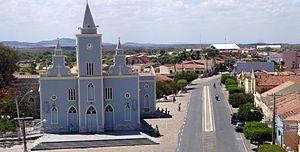
Uiraúna est une ville brésilienne du nord-ouest de l'État de Paraíba.